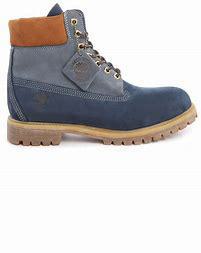
Brand: Timberland
Model: 6 Inch Nubuck